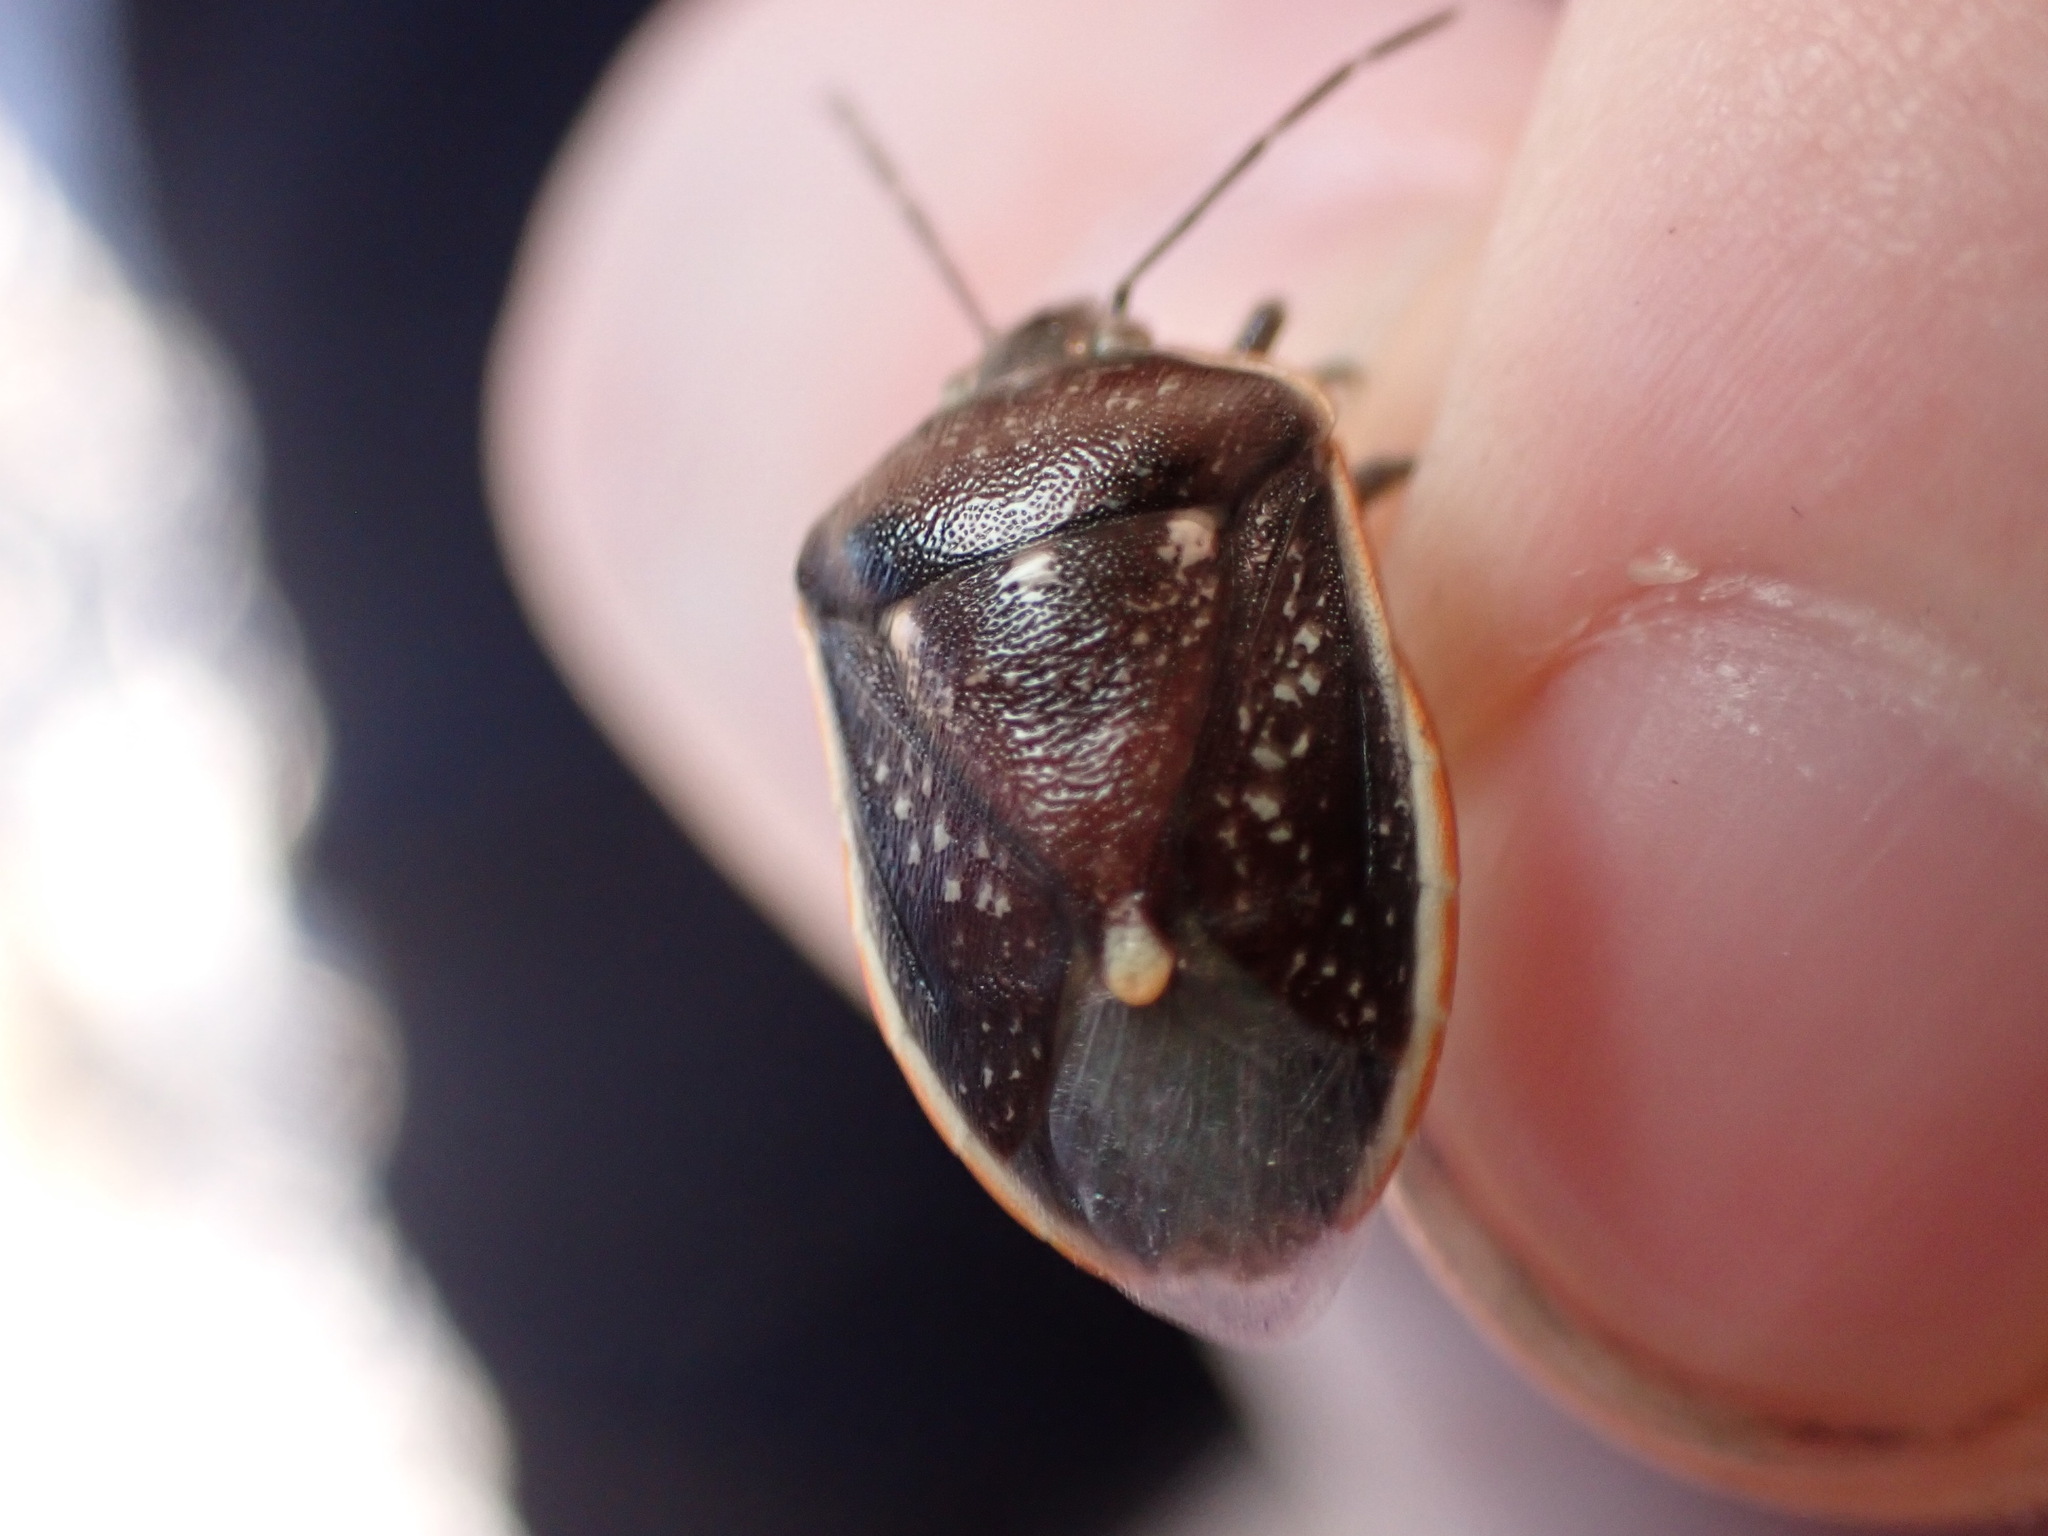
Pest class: stink_bug